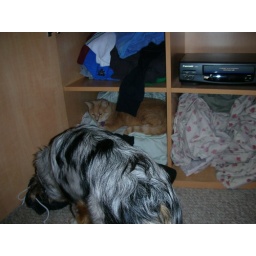
Piper in the cabinet under the TV